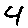
Label: 4